Alex James (musician)

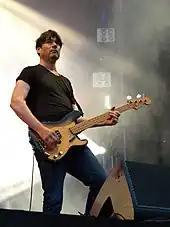
James performing with Blur in 2013

James was born in Boscombe, Bournemouth, and attended the state grammar school Bournemouth School, where he started playing in bands. He credits the Beatles with inspiring him to pursue music: "I was off school with chickenpox when John Lennon was shot in 1980. I spent the week watching a VHS recording of the Beatles film "Help!", which was broadcast on TV the day he died. I still watch it once a year. Then I bought a Beatles songbook and a guitar, figured out the chord shapes and started strumming and singing along. I never looked back."